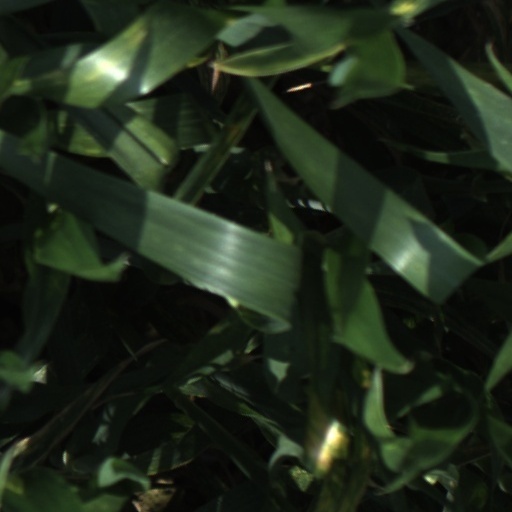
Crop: wheat